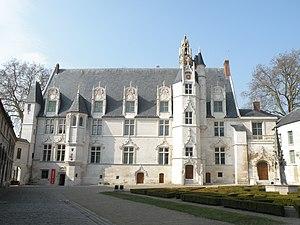
Le MUDO - Musée de l'Oise est un musée situé au cœur de Beauvais, dans les Hauts-de-France, au pied de la cathédrale, dans l'ancien palais épiscopal, classé monument historique.
Beauvais est une commune française, préfecture du département de l'Oise, en région Hauts-de-France.